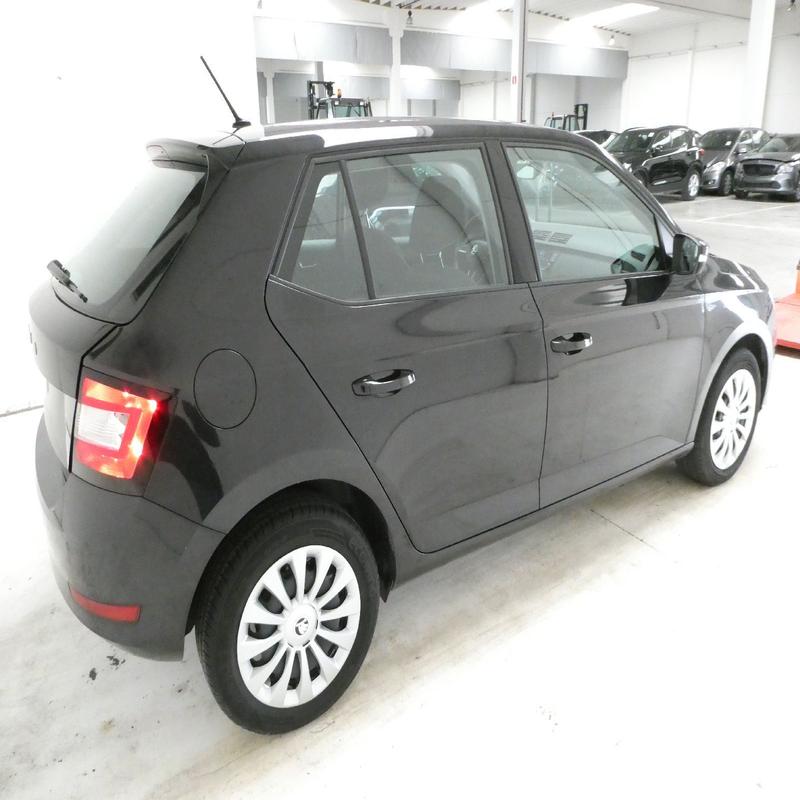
Aucun dommage détecté.
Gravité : aucun